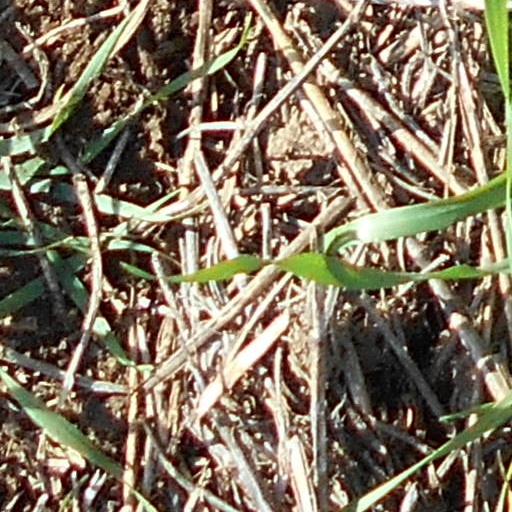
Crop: wheat